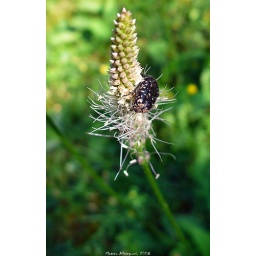
Something like a &amp;quot;Bug Safari&amp;quot; in the field of my mountain house. Enjoy!